Jerome K. Jerome

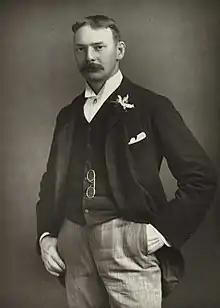
Photograph of Jerome published in the 1890s

Jerome Klapka Jerome (2 May 1859 – 14 June 1927) was an English writer and humorist, best known for the comic travelogue "Three Men in a Boat" (1889). Other works include the essay collections "Idle Thoughts of an Idle Fellow" (1886) and "Second Thoughts of an Idle Fellow"; "Three Men on the Bummel", a sequel to "Three Men in a Boat"; and several other novels.